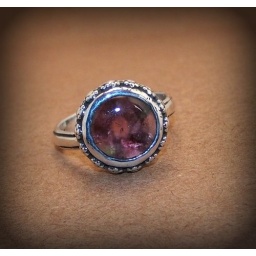
GOVANNON Ring of the healer pink Tourmaline set in sterling silver